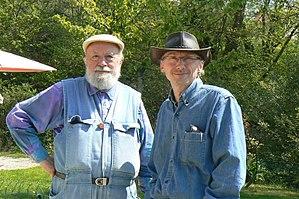
Lucien Giraudo et Michel Butor à Lucinges
Lucien Giraudo, né le 14 août 1957 à Toulon, est spécialiste de la littérature française du XXe siècle et en particulier de l'œuvre de l'écrivain Michel Butor.